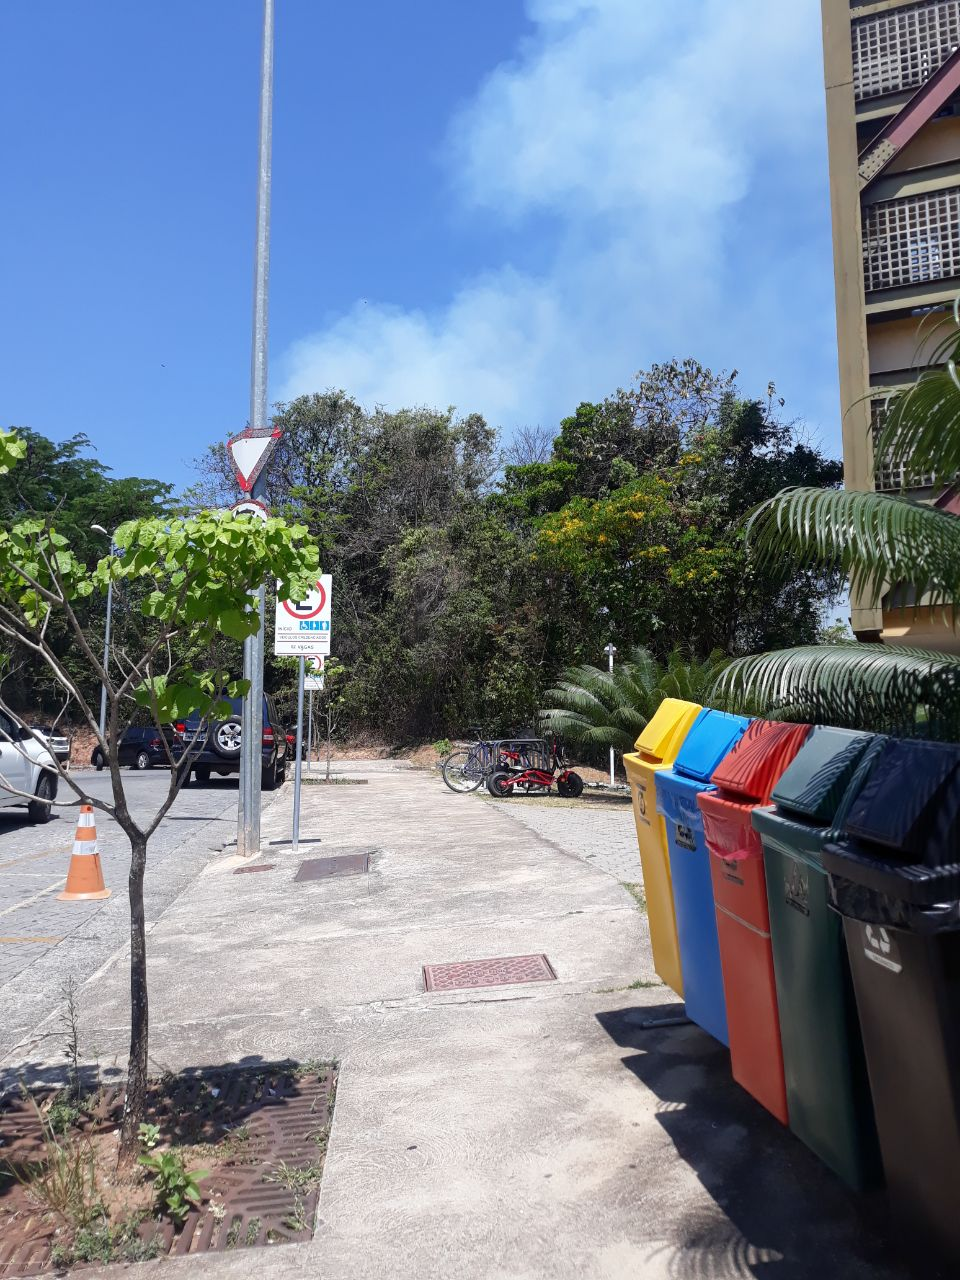
Fire: no
Smoke: yes